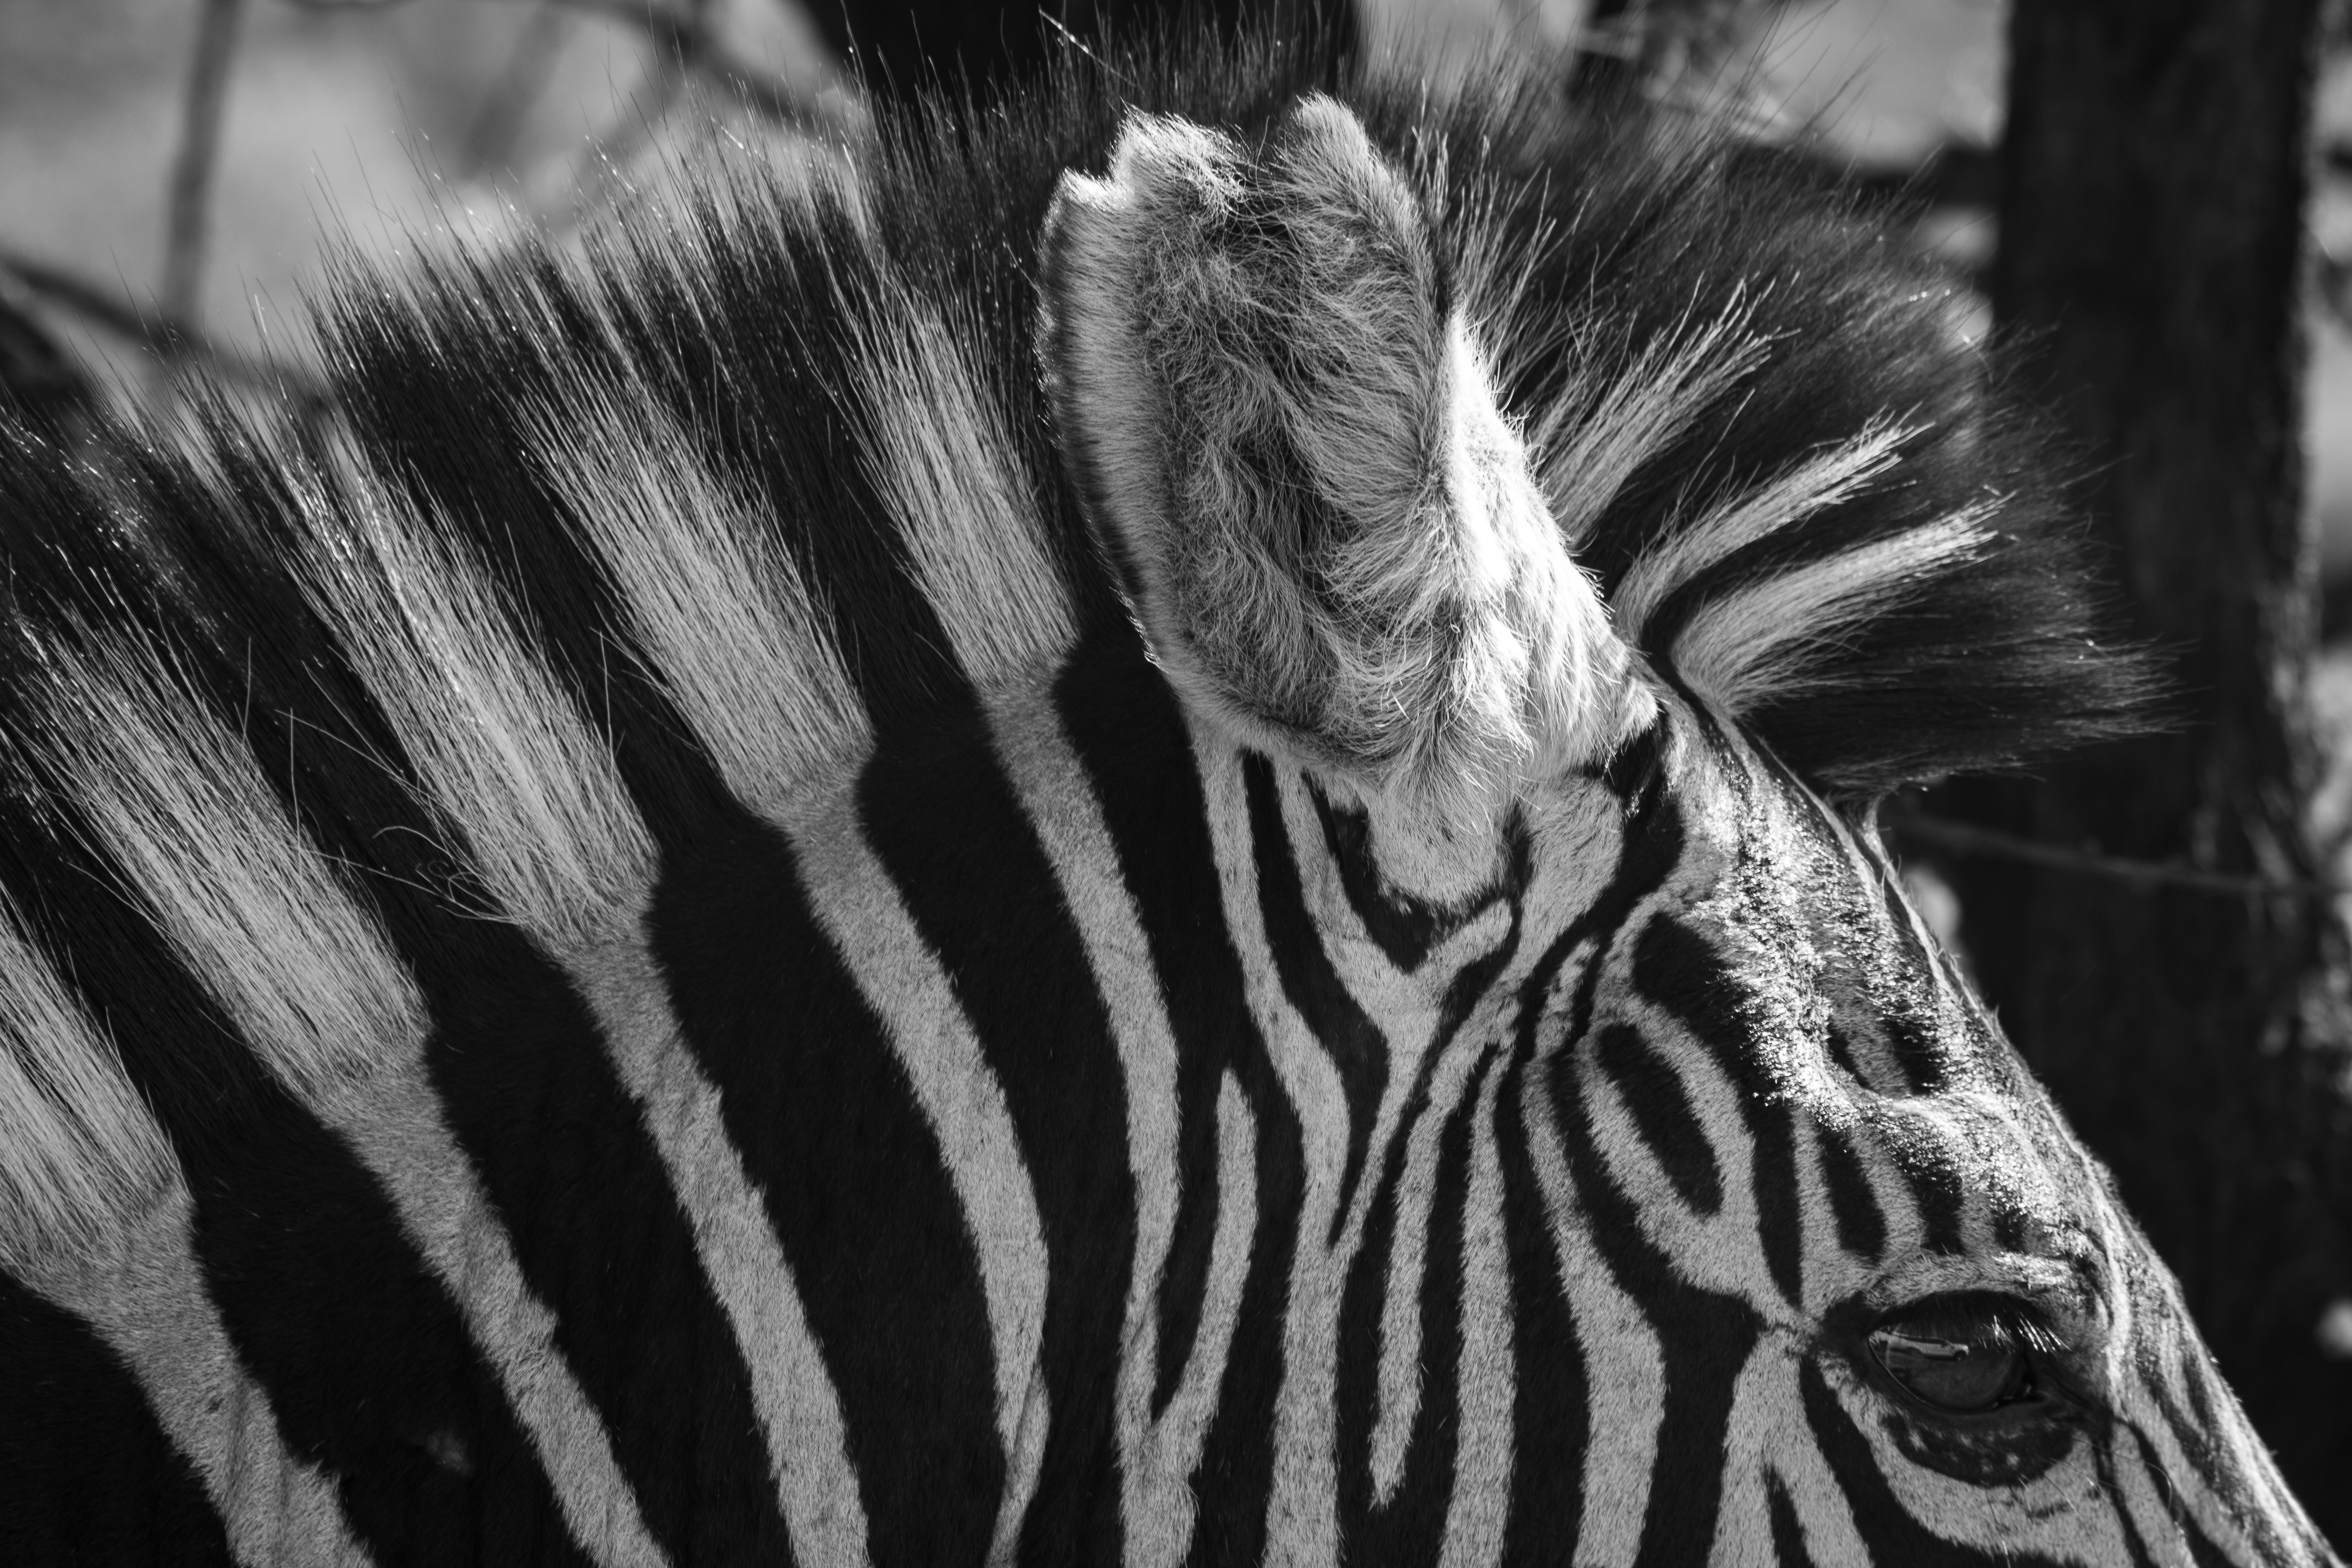
zebra, wildlife, white, black, terrestrial animal, black and white, monochrome photography, monochrome, zoo, eye, close up, snout, organism, mane, adaptation, photography, stock photography, plant, safari